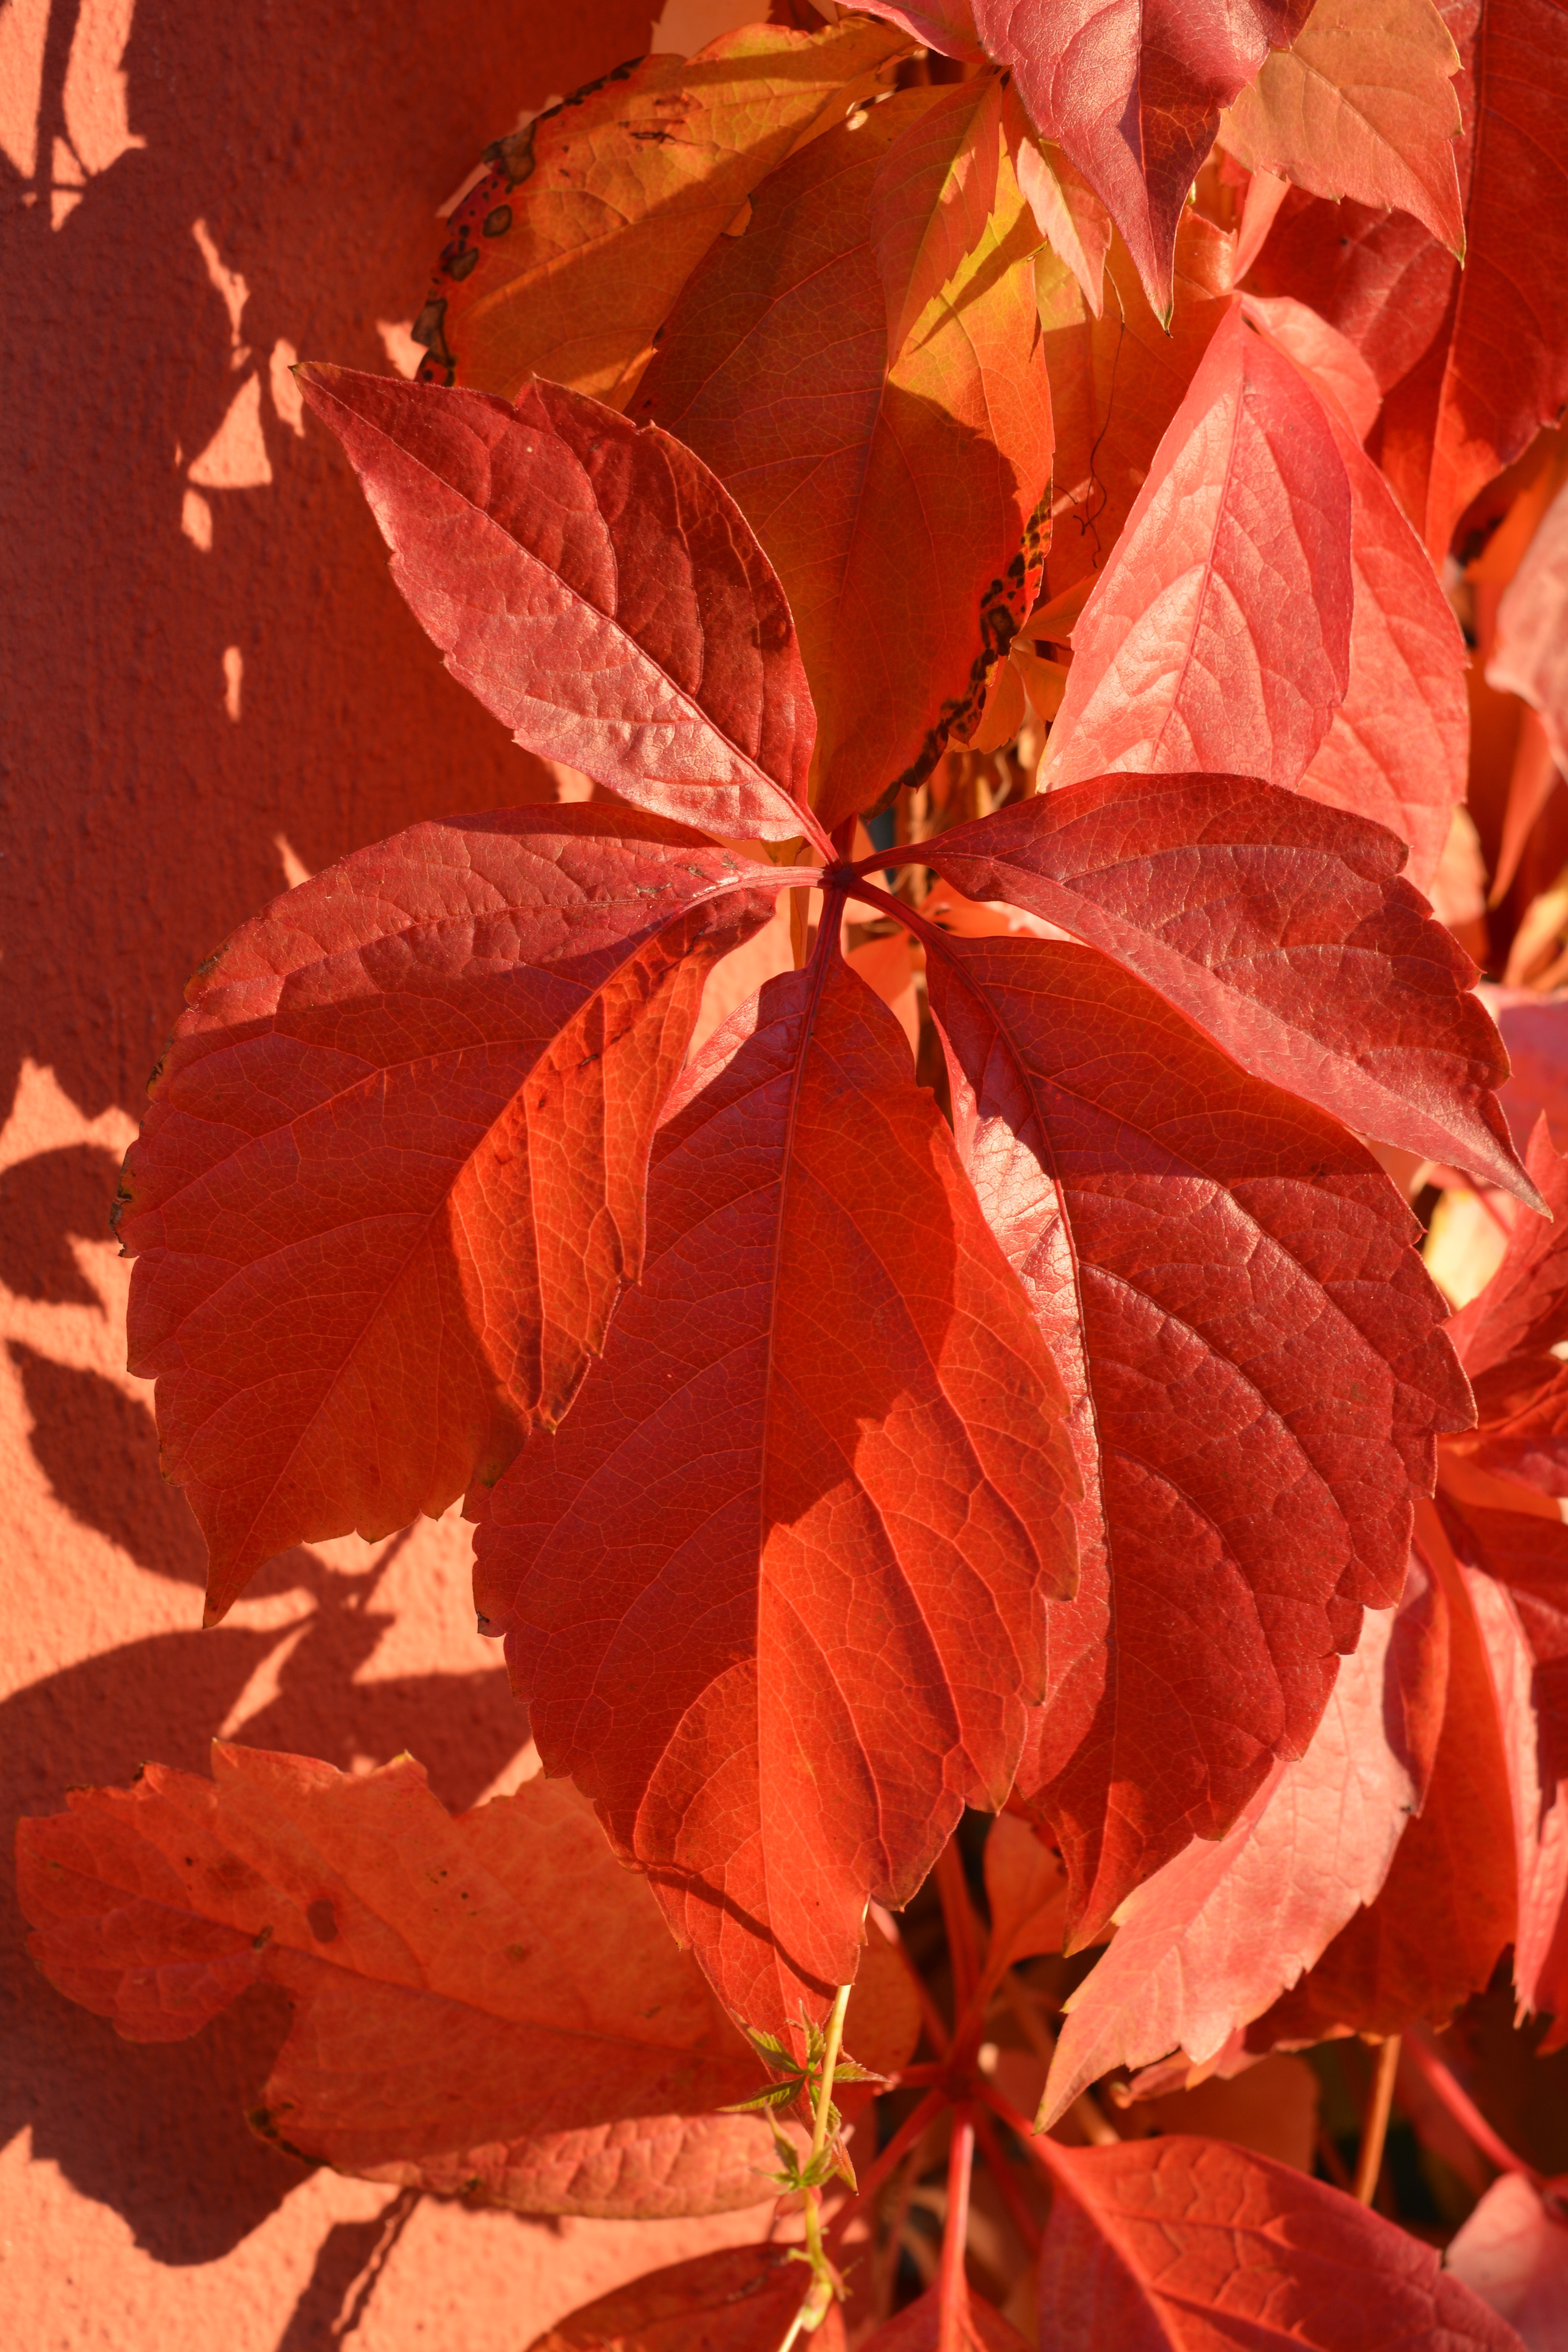
tree, branch, plant, wine, leaf, flower, petal, red, autumn, close, season, maple tree, maple leaf, leaves, shrub, vine leaves, wine leaf, flowering plant, woody plant, land plant